Christian Rakovsky

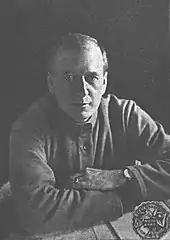

Rakovsky simultaneously served as Soviet Ukraine's Commissar for Foreign Affairs and a member of the South West Front's Revolutionary Military Council, contributing to the defeat of the White Army and Ukrainian nationalists during the Russian Civil War, while theorizing that "Ukraine was a laboratory of internationalism" and "a decisive factor in world revolution". Rakovsky's presence was also decisive in rallying the dissident Borotbists to the Bolshevik faction's central bodies—he was subsequently confronted with a degree of Borotbist opposition inside his government. According to American politologist Jerry F. Hough, his appointment and policies were evidence of Russification, a program requested by Lenin himself; Rakovsky's view contrasted with that supported by Stalin, who, at the time, was calling for increased Ukrainianization.